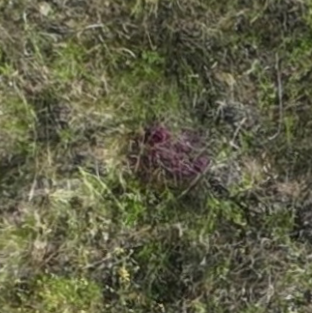
Month: july
Dye color: red
Dye concentration: low